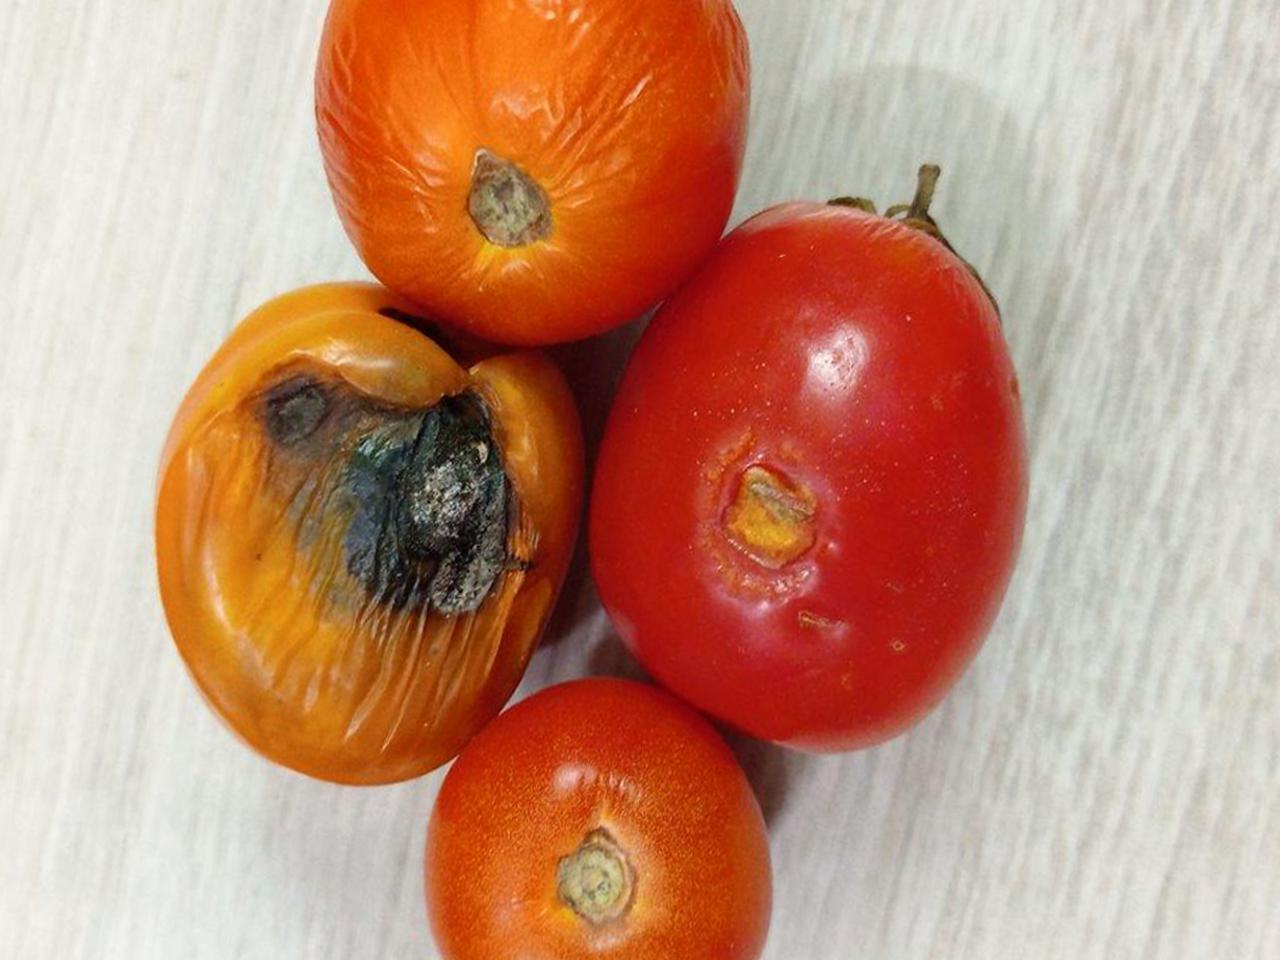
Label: Rotten